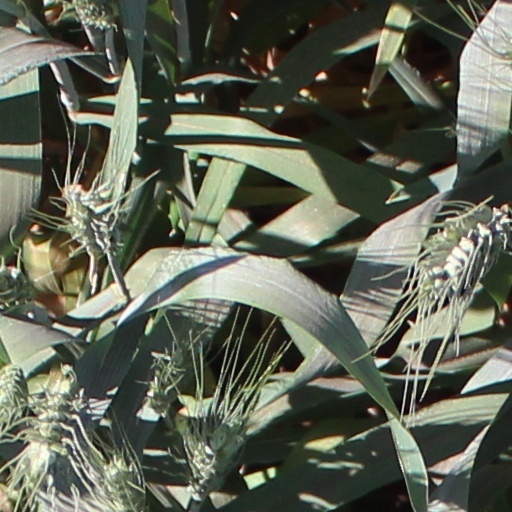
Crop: wheat